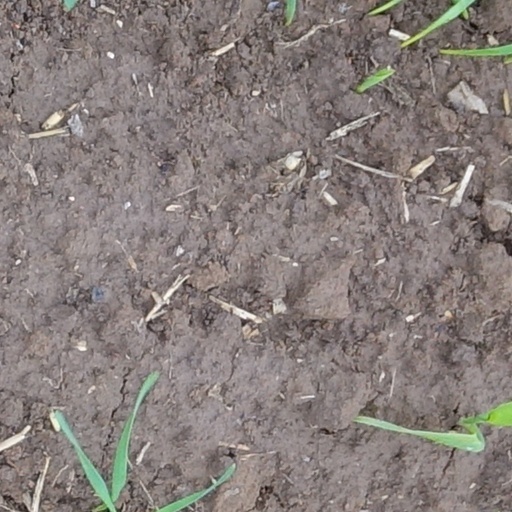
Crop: wheat